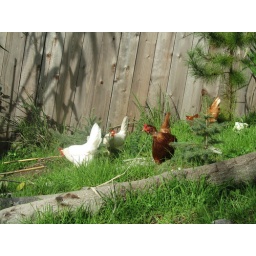
All 4 of Tom and Heidi's chickens free-ranging in the backyard. RIP chicken #4...raccoon.